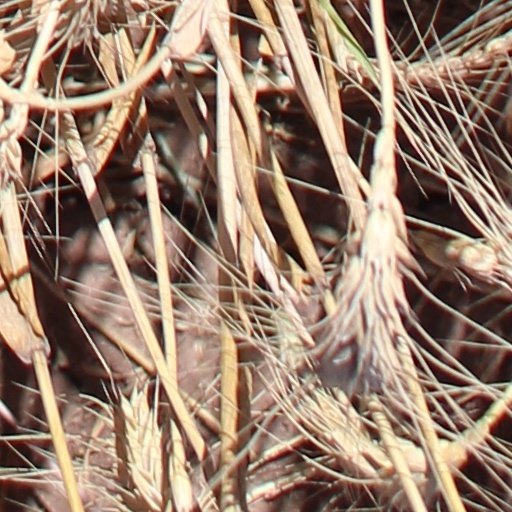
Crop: wheat